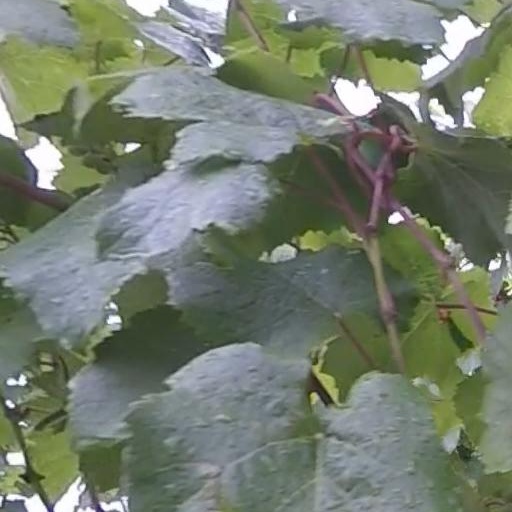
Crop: grape